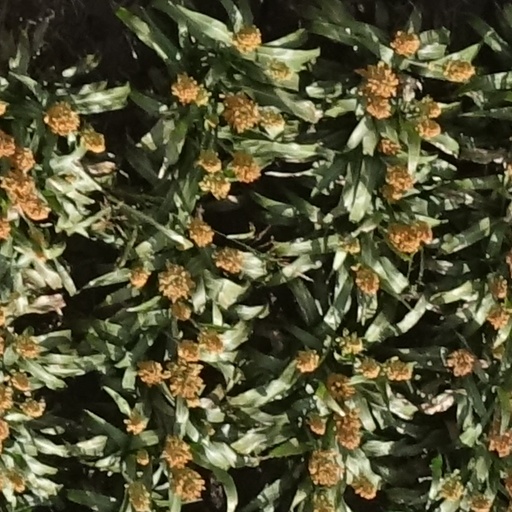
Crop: sorghum